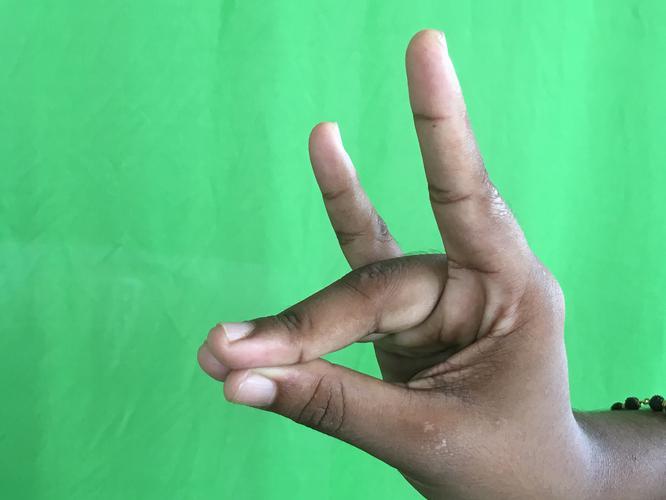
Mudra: Simhamukham
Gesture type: single_hand